Upper mantle

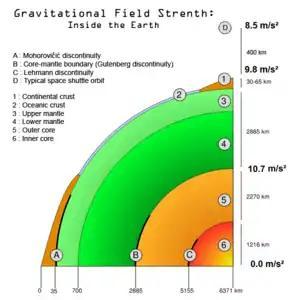
1 = continental crust, 2 = oceanic crust, 3 = upper mantle, 4 = lower mantle, 5+6 = core, A = crust-mantle boundary (Mohorovičić discontinuity)

The density profile through Earth is determined by the velocity of seismic waves. Density increases progressively in each layer, largely due to compression of the rock at increased depths. Abrupt changes in density occur where the material composition changes.